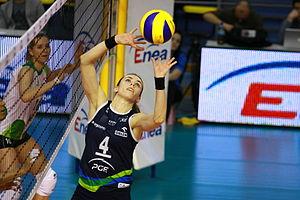
Le passeur est un poste de volley-ball. Le joueur qui l'occupe a la fonction, comme le nom l'indique, de se charger de la passe, et donc de la distribution du jeu, qui s’effectue généralement comme deuxième des trois mouvements, entre la réception et l'attaque. Le passeur est celui qui contrôle le jeu. Ce joueur est isolé à la réception du service de l’adversaire, puisqu’il est indispensable au jeu offensif.